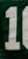
Number: 1